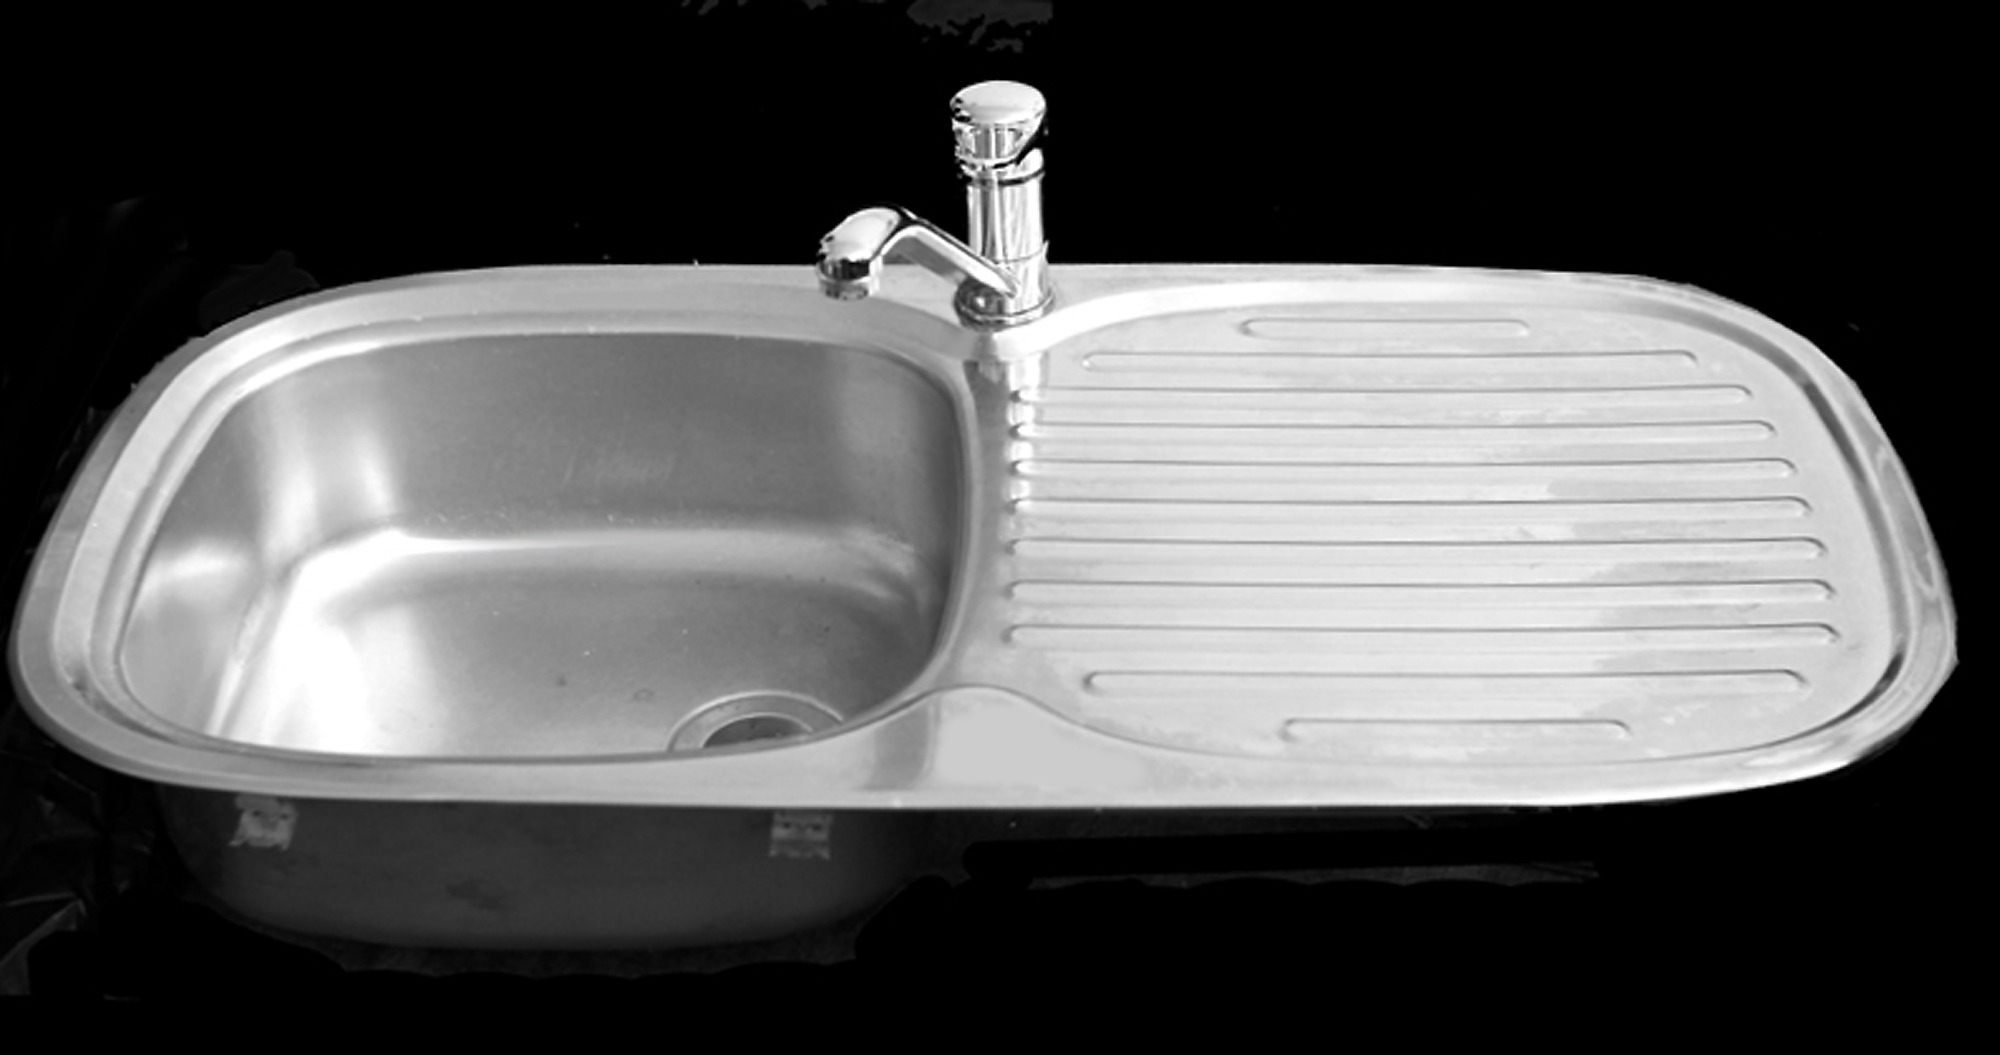
black and white, wash, sink, bathtub, bathroom, product, basin, washbowl, bidet, plumbing fixture, metal sink